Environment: lab
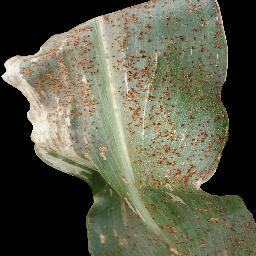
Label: common_rust